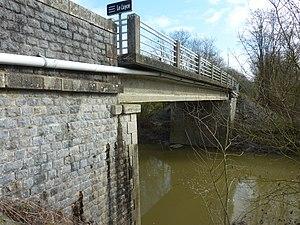
Pont sur la route D121 à Chaudefonds-sur-Layon (Maine-et-Loire, France). Vue d'ensemble.
Chaudefonds-sur-Layon est une commune française située dans le département de Maine-et-Loire, en région Pays de la Loire.